Vedic Parishad

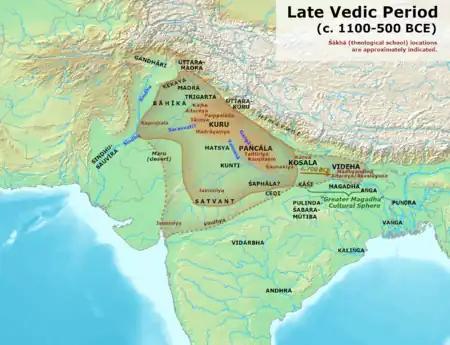
The spread of the Vedic culture in the late Vedic period.

Vedic Parishad or Parishad ( Sanskrit: परिषद ) was a council of learned Brahmins and scholars in ancient India. It is also known as Brahmasabhā. The Vedic Parishad was headed by a chief judge. The chief judge was called as Dharmādhikārin. It was often a kind of religious court in Vedic and Brahmanical period. It was the sovereign assembly to the meeting of learned Brahmins for discussion and debate between the scholars. According to R K Mukherjee, the Parishad resembles with the university of students belonging to various colleges. Parishad represents conducting debates under the chairmanship of its president. In ancient times, Parishad was the assembly of learned Sanskrit and Vedic scholars called by the king to decide on the subjects of Vedas, Vedanga, Dharmashastra, religion etc. The decision taken by the Parishad was universal.